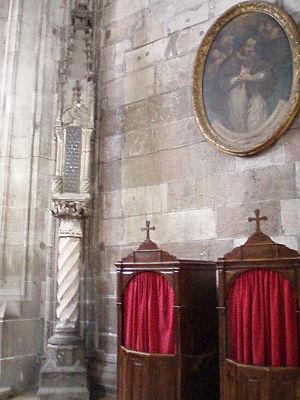
La cathédrale Sainte-Élisabeth est la plus grande église de Slovaquie avec une superficie de 1 200 m² et une capacité de 5 000 personnes. Située à Košice, c'est en outre la cathédrale gothique de style occidental la plus à l'est d'Europe. Dédiée à sainte Élisabeth de Hongrie, elle se situe au centre de la rue Hlavná, qui s'élargit au niveau de l'église, ce qui lui donne sa forme oblongue caractéristique. C'est l'église principale de l'archidiocèse de Košice et l'église paroissiale de la paroisse Sainte-Élisabeth de Košice. La construction eut une influence certaine sur les édifices des villes des environs comme Prešov, Bardejov, Sabinov, Rožňava mais également sur l'architecture religieuse de certaines églises de Pologne et de Transylvanie.